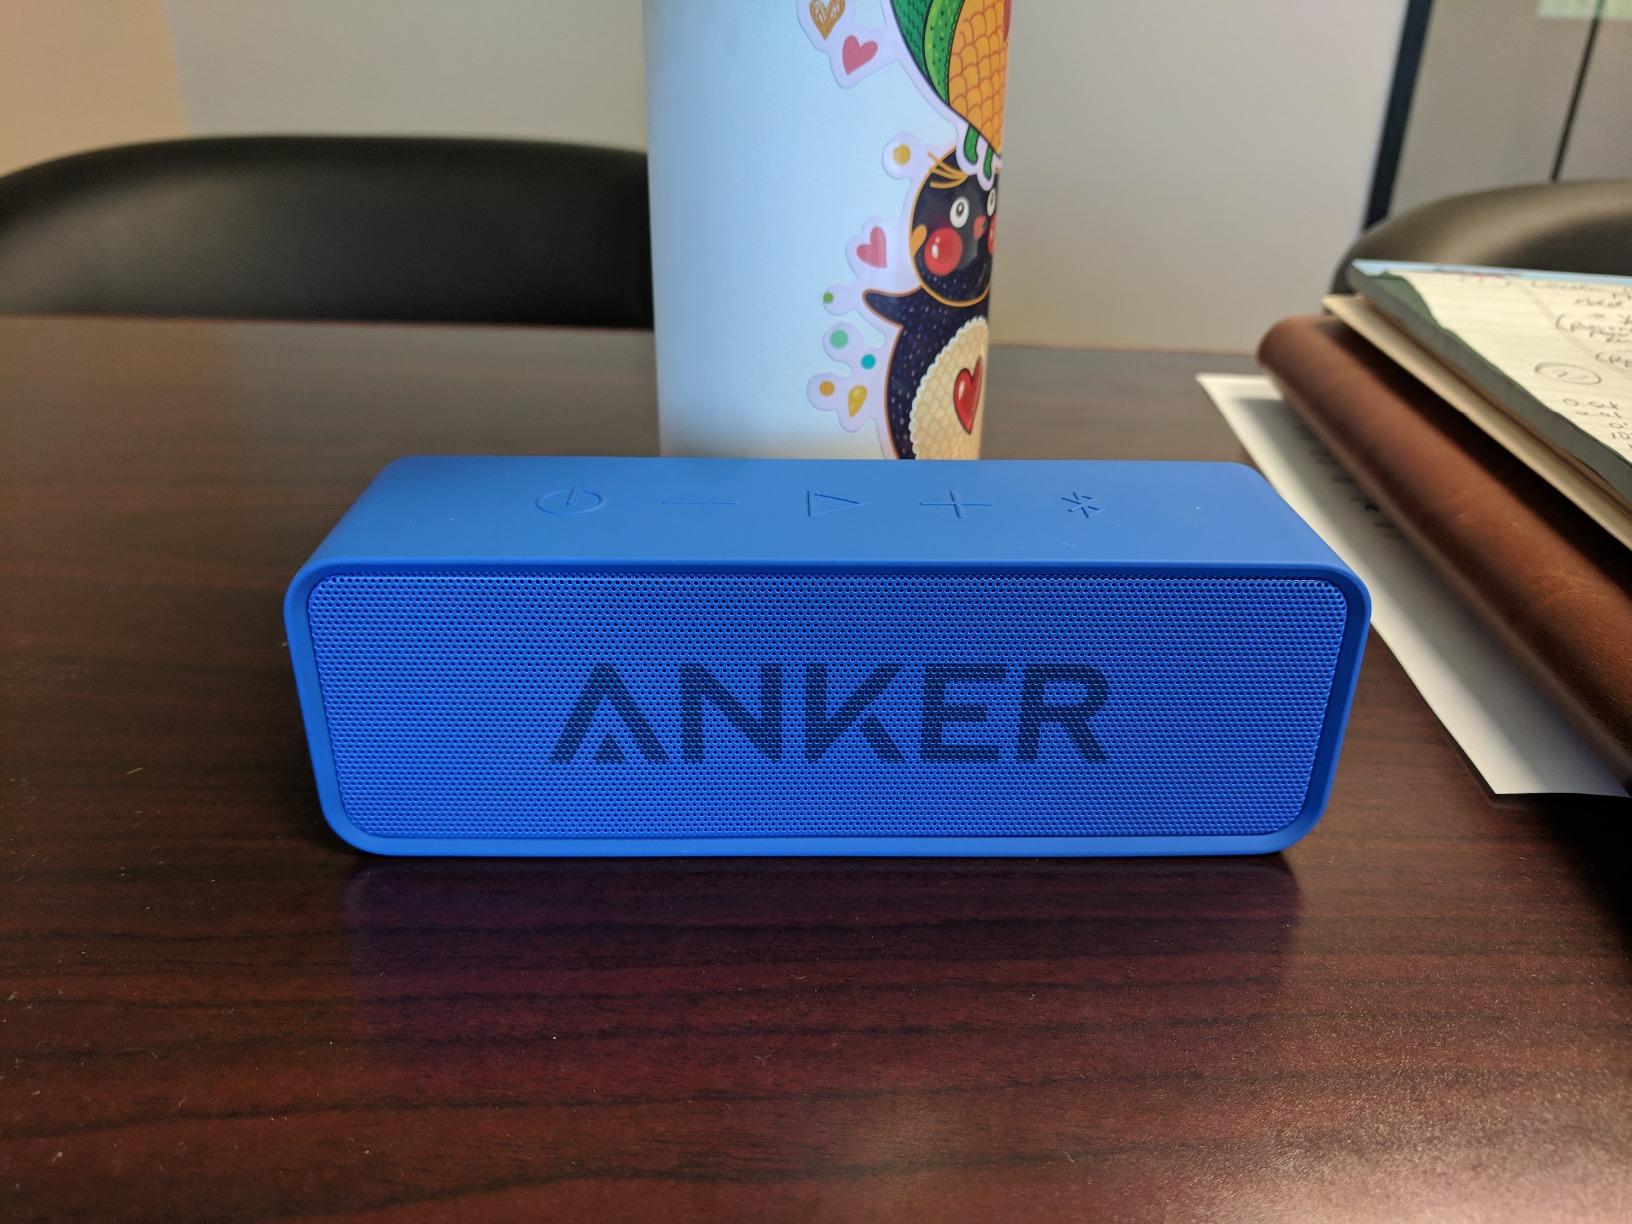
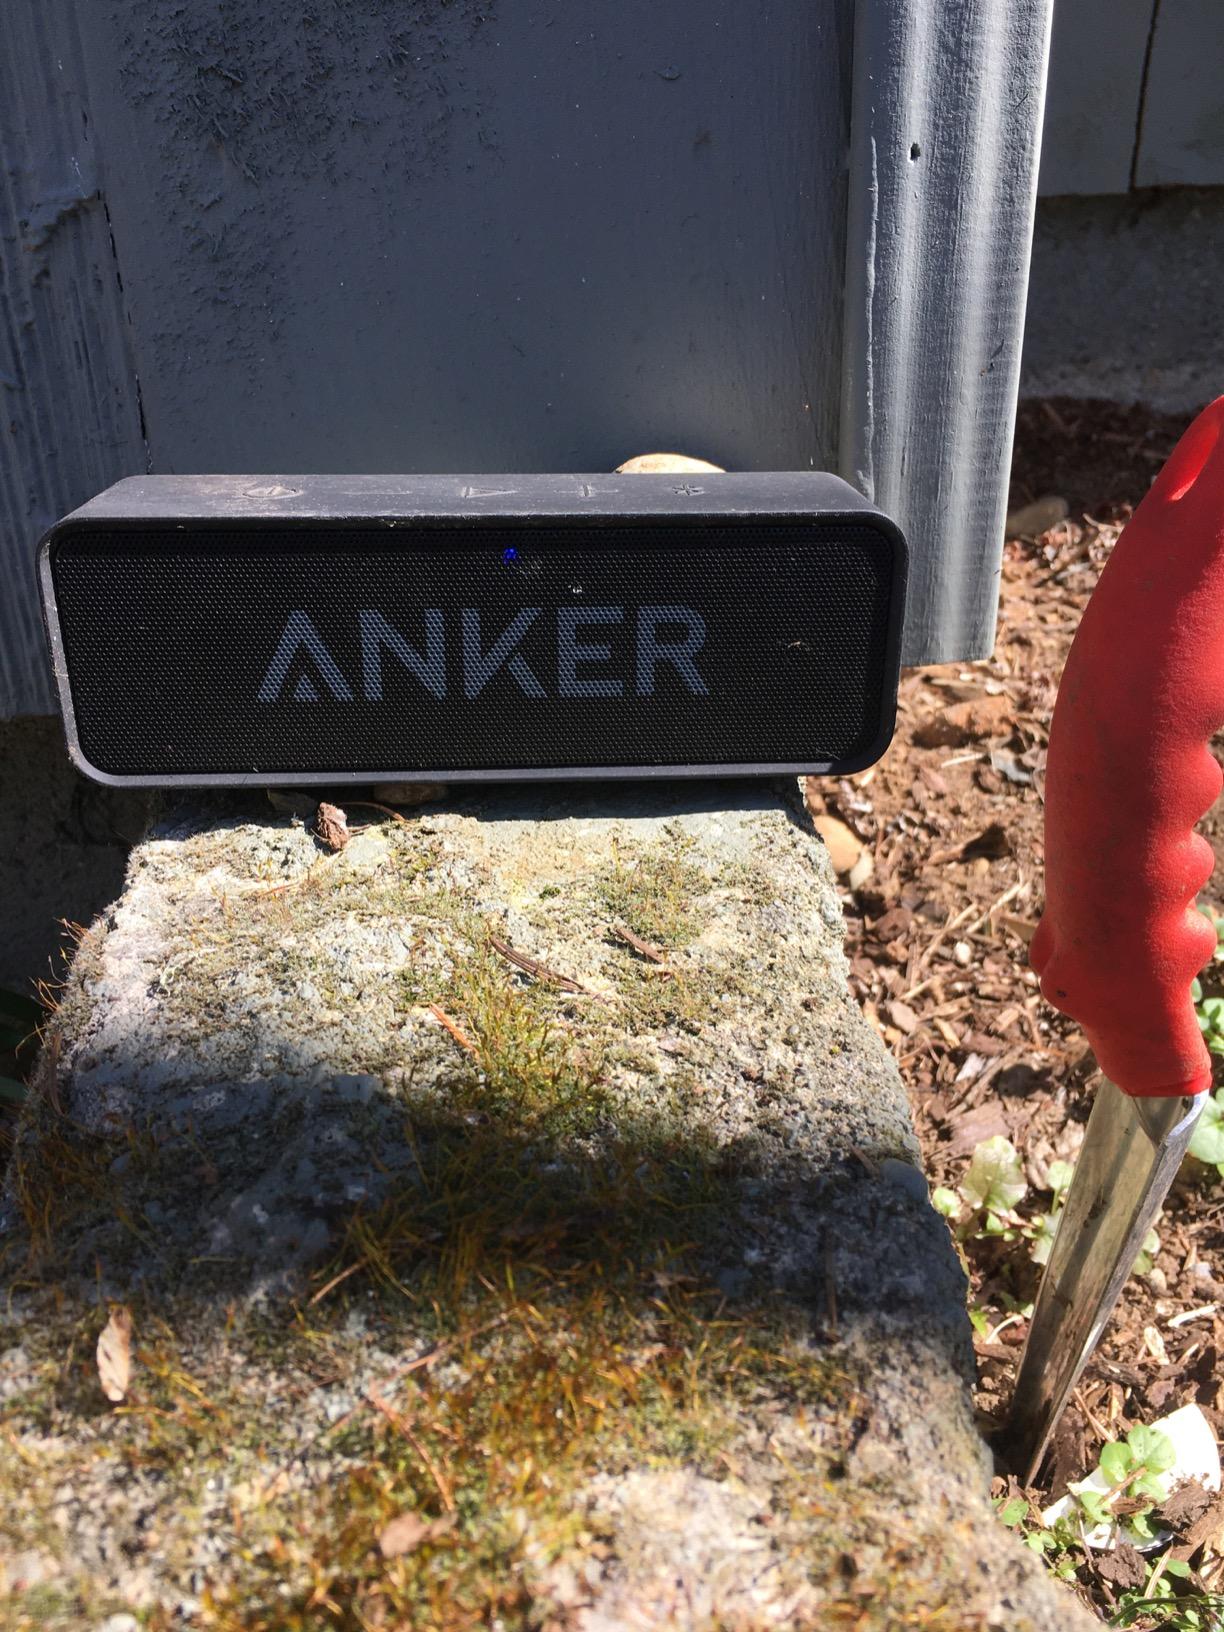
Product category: speaker
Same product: no